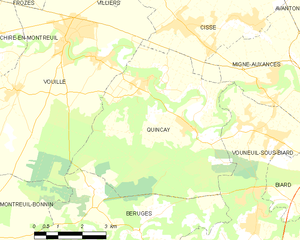
Carte des communes françaises Quinçay